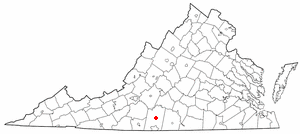
La ville de Chatham est le siège du comté de Pittsylvania, dans l’État de Virginie, aux États-Unis. Lors du recensement de 2000, sa population s’élevait à 1 338 habitants.